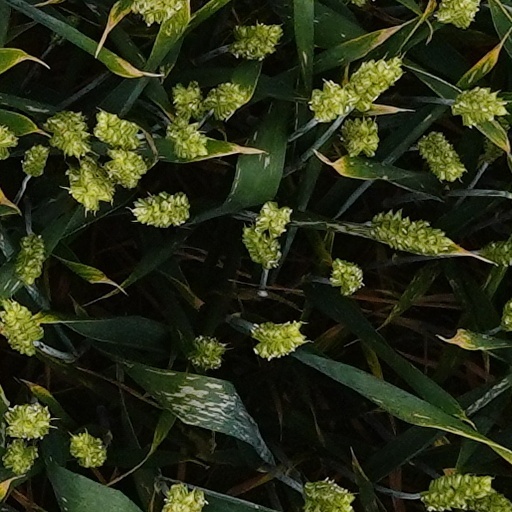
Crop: wheat